Women in the Night

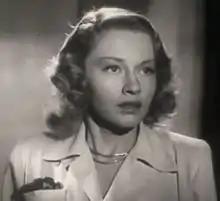
Virginia Christine in the film

Women in the Night is a 1948 American film directed by William Rowland shot in Mexico. The film is also known as When Men Are Beasts. The film depicts activities of German and Japanese who wish revenge on the Allies with a cosmic ray weapon.